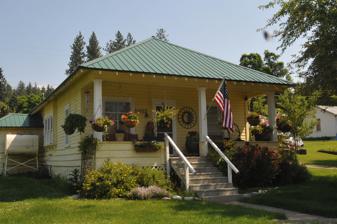
Building: Grandchamp House
Country: United States of America
Year built: 1911
Historic house in Montana, United States United States historic place Grandchamp House U.S. National Register of Historic Places Show map of Montana Show map of the United States Location 1012 Preston Ave., Thompson Falls, Montana Coordinates 47°35′51″N 115°21′10″W / 47.59750°N 115.35278°W / 47.59750; -115.35278 Area less than one acre Built 1911 Built by Grandchamp, Nelson Architectural style Bungalow/craftsman MPS Thompson Falls MRA NRHP reference No. 86002776 Added to NRHP October 7, 1986 The Grandchamp House , at 1012 Preston Ave. in Thompson Falls in Sanders County, Montana , was built in 1911.  It has also been known as Wollaston House .  It was listed on the National Register of Historic Places in 1986. It was deemed significant as "an intact example of a Bungalow style residence."  It was built by carpenter Nelson Grandchamp, who built three bungalows in Thompson Falls during 1910–12. References